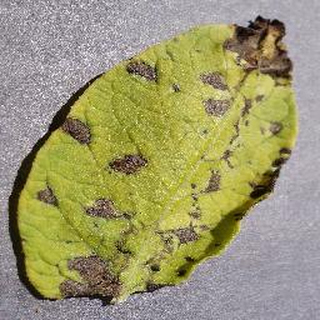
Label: potato_early_blight